Heath Ceramics

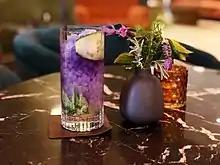
A black Heath Ceramics flower vase

In 2008, Heath opened its Los Angeles showroom and studio, its first location outside of the Bay Area. The studio was opened with artist potter Adam Silverman, who served as studio director until 2015.